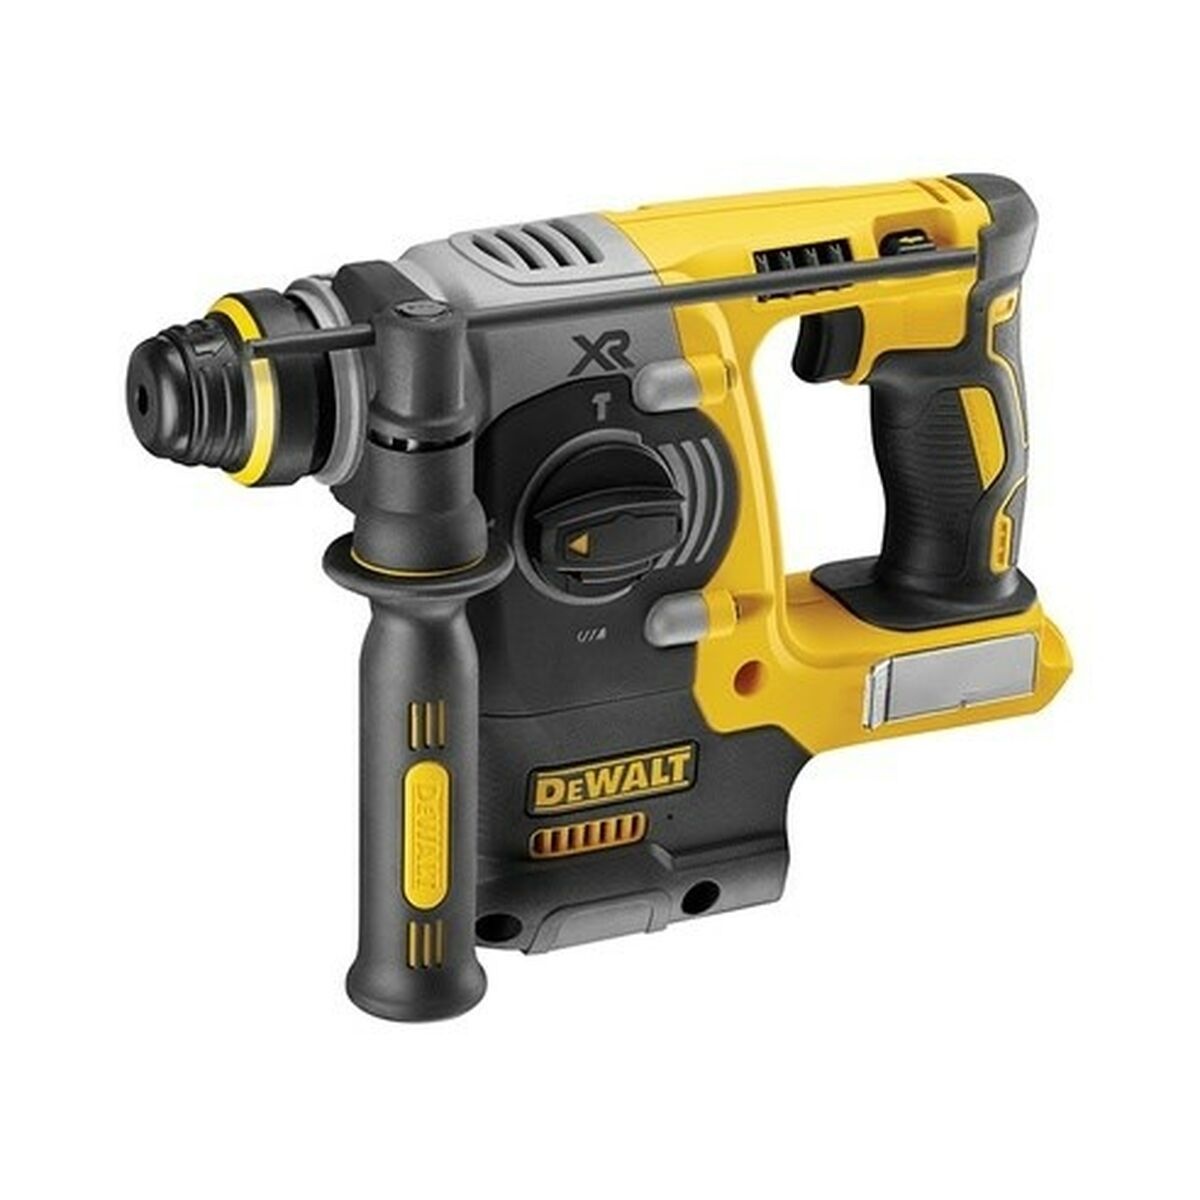
Burghiu perforator Dewalt DCH273N-XJ 1100 rpm
Brand: Prime Deals
Dacă vă place să îngrijiți fiecare detaliu din casă și să aveți ultimele produse în vogă care vă vor face viața mai ușoară, cumpărați Burghiu perforator Dewalt DCH273N-XJ 1100 rpm la cel mai avantajos preț. Produs plug-in: Da Caracteristici: Mâner dublu Tip de priză: Priză EU Tip: SDS Plus Culoare: Galben Negru Galben/Negru Negru/Galben Viteză: 1100 rpm Motor: Fără perii Material: Metal Voltaj: 18 V Sursă de Alimentare: Baterie Funcționează pe baterii: Da Nu Include: Baterie Nivel zgomot: 86 dB 97 dB Tip de baterie: Litio Ion Tip de fixare: SDS Plus
Category: Hardware > Tools > Drills > Handheld Power Drills > Hammer Drills